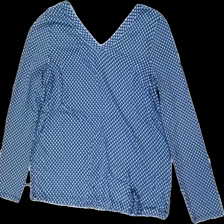
View: front
Type: Top
Category: Ladies
Brand: Not in the list
Brand text on label: street one
Colors: Blue, Black, White
Material: 100% viscose
Pattern: Geometric print
Cut: Regular
Season: All
Damage location: bottom center
Damage 2 location: middle left
Damage 3 location: bottom right
Price range: 50-100
Recommended usage: Reuse
Description: långärmad tröja med kvadrater över hela